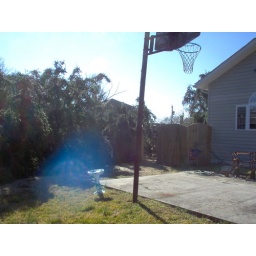
This is the second tree laying beside & behind the house